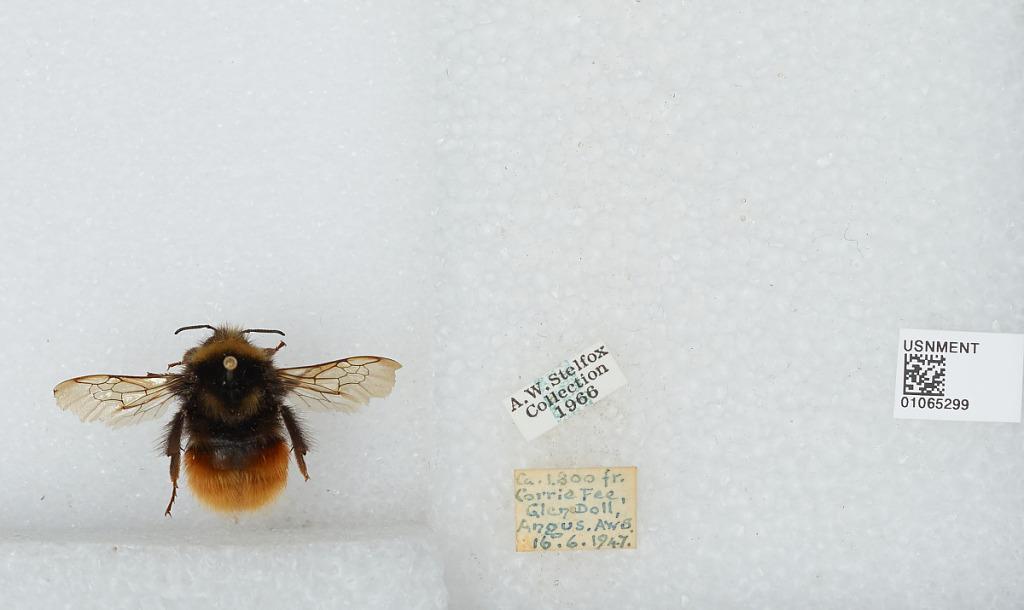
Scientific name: Bombus sp.
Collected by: A. Stelfox
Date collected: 1947-6-16
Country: United Kingdom
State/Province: Scotland
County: Angus
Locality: Corrie Fee, Glen Doll
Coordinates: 56.8628, -3.22586